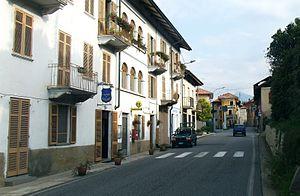
Crosa est une commune italienne de moins de 1 000 habitants, située dans la province de Biella, dans la région Piémont, dans le nord-ouest de l'Italie.